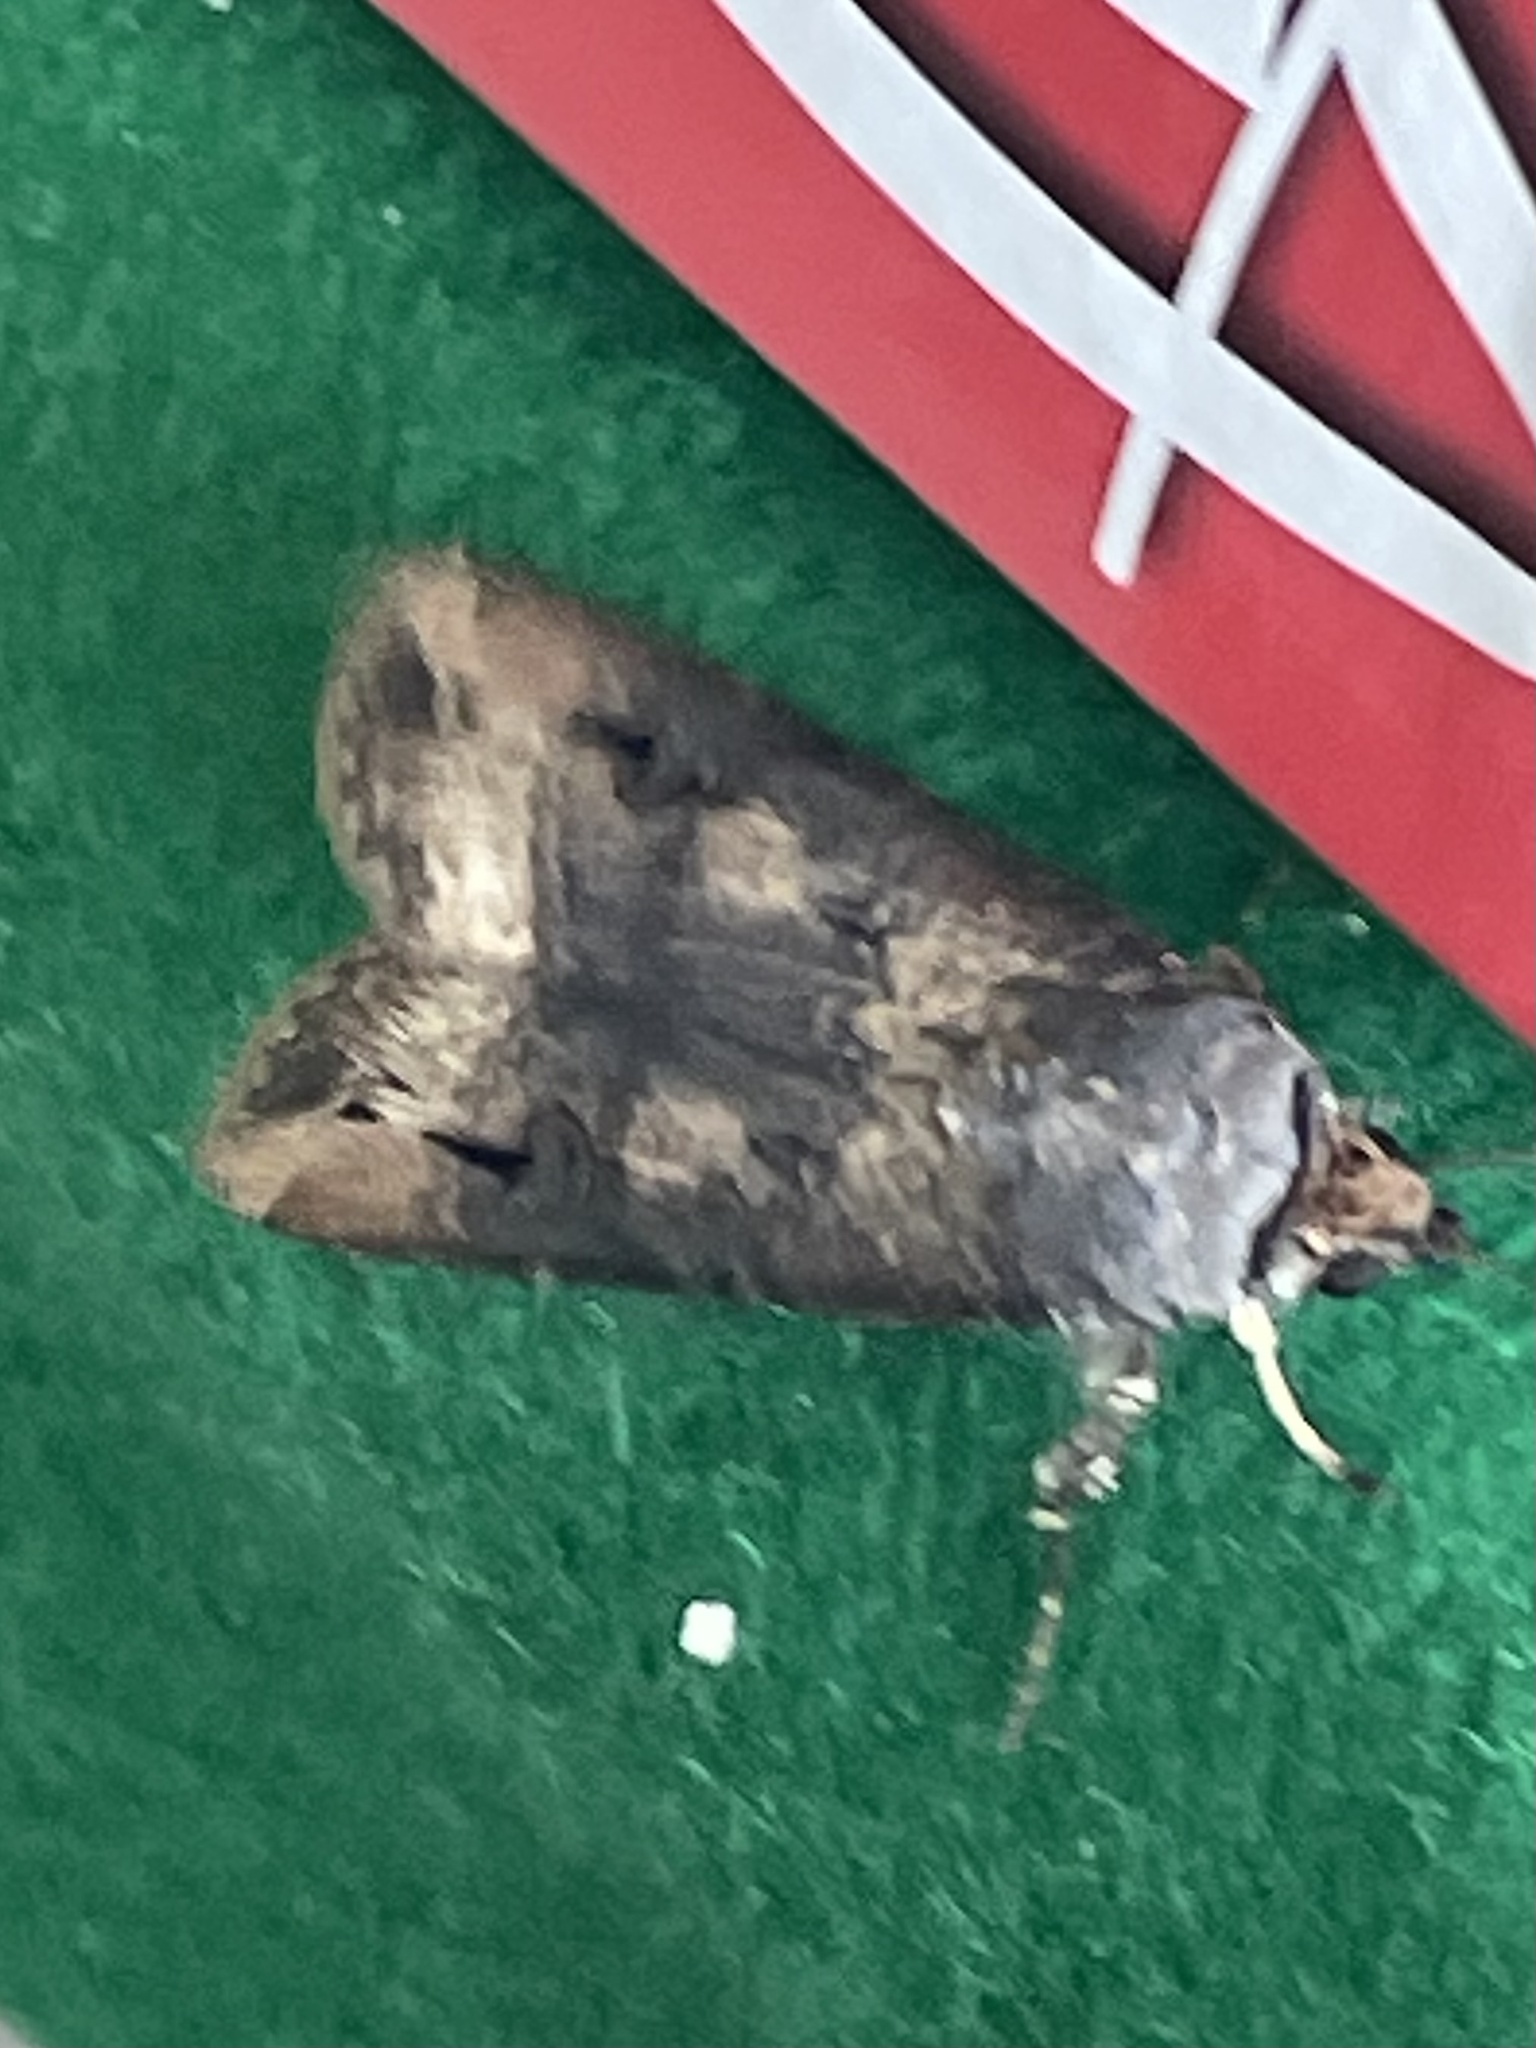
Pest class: cutworms